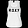
Label: T - shirt / top